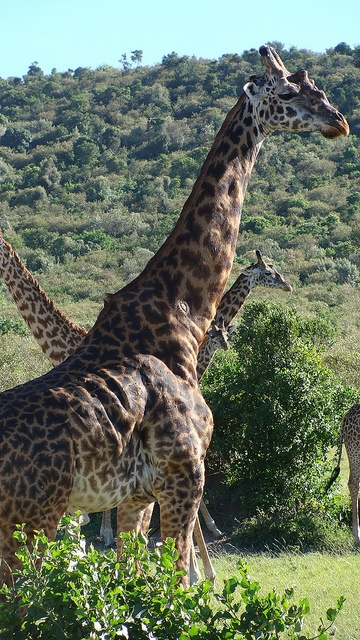
Two giraffe standing next to each other in a field.
A group of giraffes standing in a field.
A group of giraffes standing in a field.
Several giraffes roaming free outside near some bushes.
A giraffe in some brush with two other giraffes in the background.